Desktop publishing

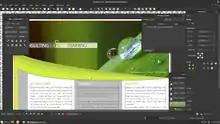
Scribus 1.4.6 desktop publishing software

Desktop publishing (DTP) is the creation of documents using dedicated software on a personal ("desktop") computer. It was first used almost exclusively for print publications, but now it also assists in the creation of various forms of online content. Desktop publishing software can generate page layouts and produce text and image content comparable to the simpler forms of traditional typography and printing. This technology allows individuals, businesses, and other organizations to self-publish a wide variety of content, from menus to magazines to books, without the expense of commercial printing.